Culture of Asia

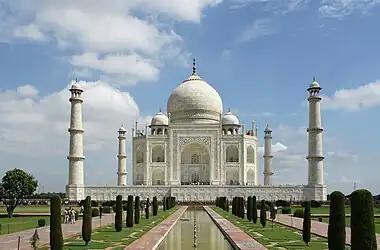
The Taj Mahal, Agra, India

West Asia must be distinguished from the Middle East, a more recent Eurocentric term, that also includes parts of Northern Africa. West Asia consists of Turkey, Syria, Georgia, Armenia, Azerbaijan, Iraq, Iran, Lebanon, Jordan, Israel, Palestine, Saudi Arabia, Kuwait, Bahrain, Qatar, United Arab Emirates, Oman and Yemen. Cyprus is frequently considered to be part of the region but it has ethnic and cultural ties to Europe as well. The Israelite/Jewish civilization of the Fertile Crescent would have a profound impact on the rest of West Asia, giving birth to the 3 Abrahamic faiths. In addition, the Jewish origins of Christianity, along with the many cultural contributions from both Jews and Arabs in Europe, meant that West Asian culture had left a lasting impact on Western civilization as well. Other indigenous West Asian religions include Zoroastrianism, Yazidism, Alevism, Druze and the Baháʼí Faith.